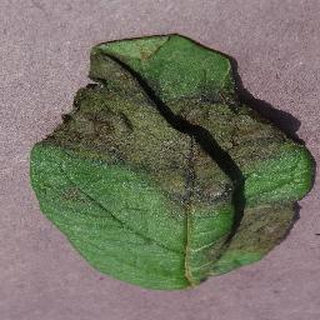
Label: potato_late_blight